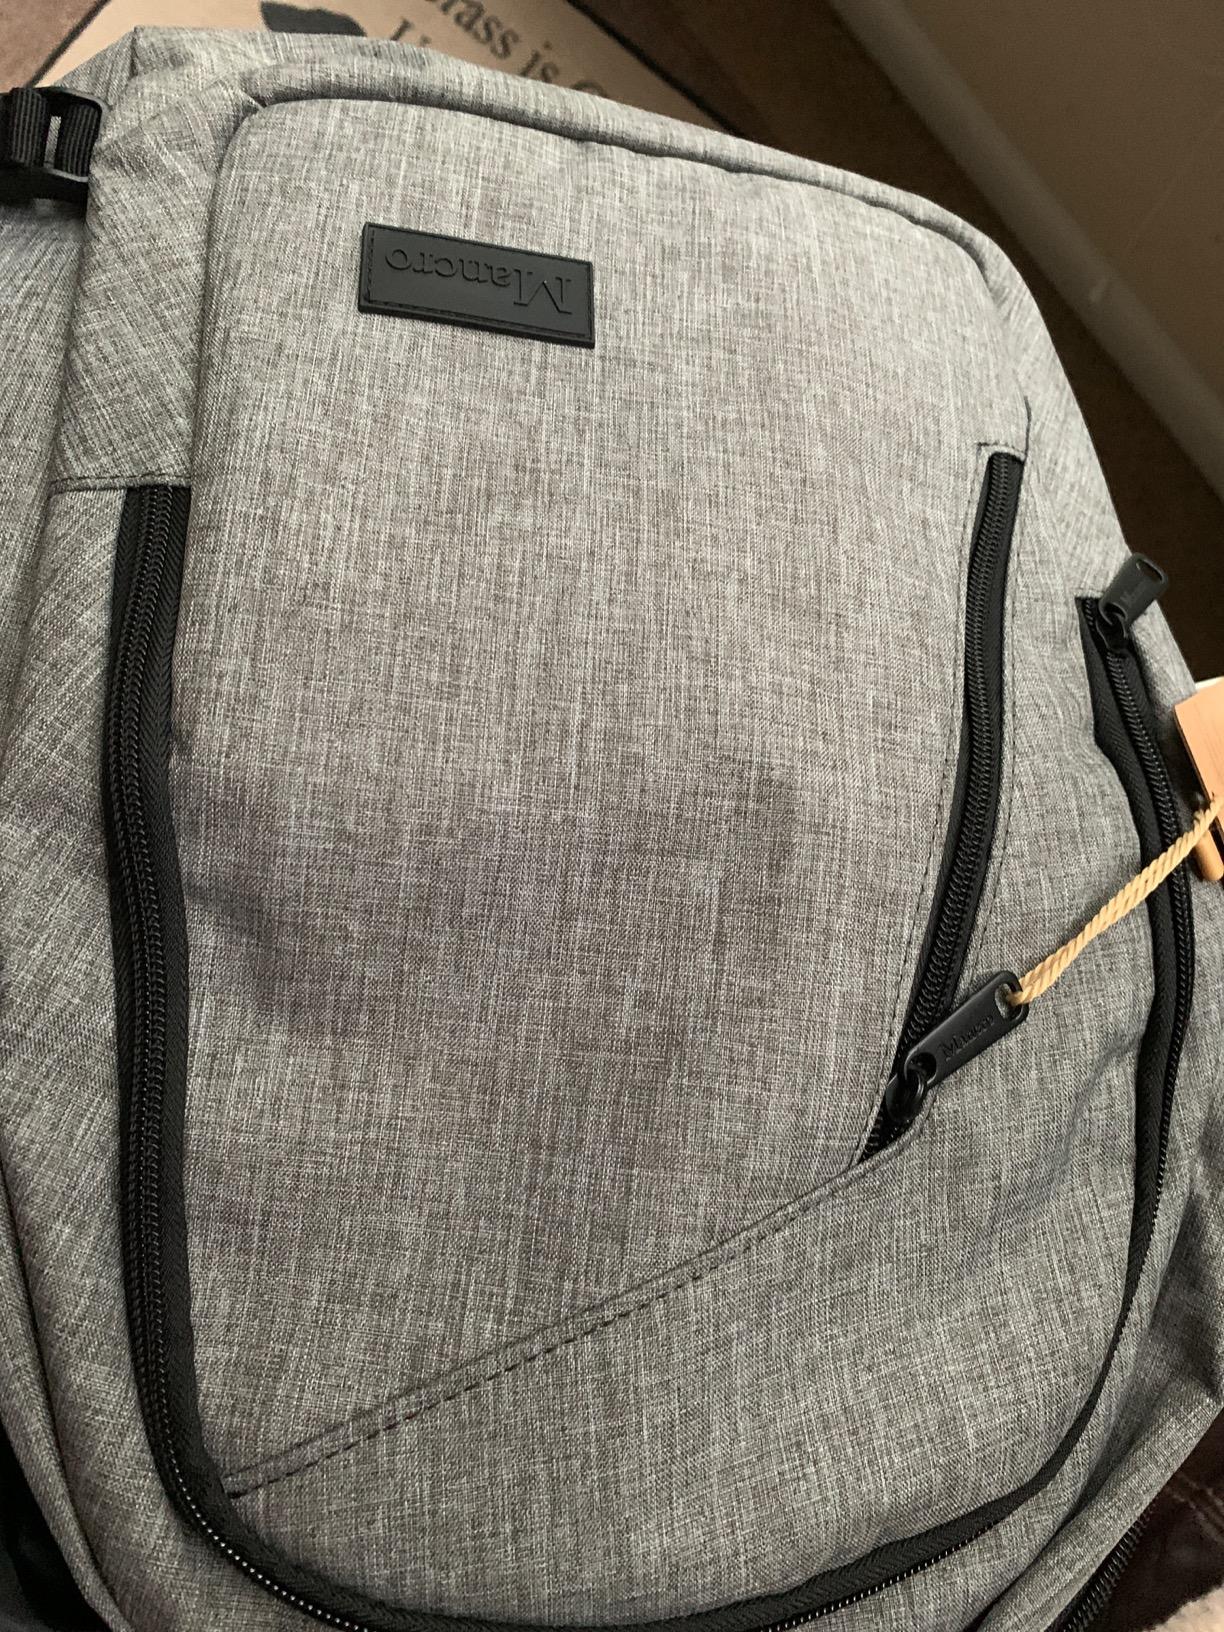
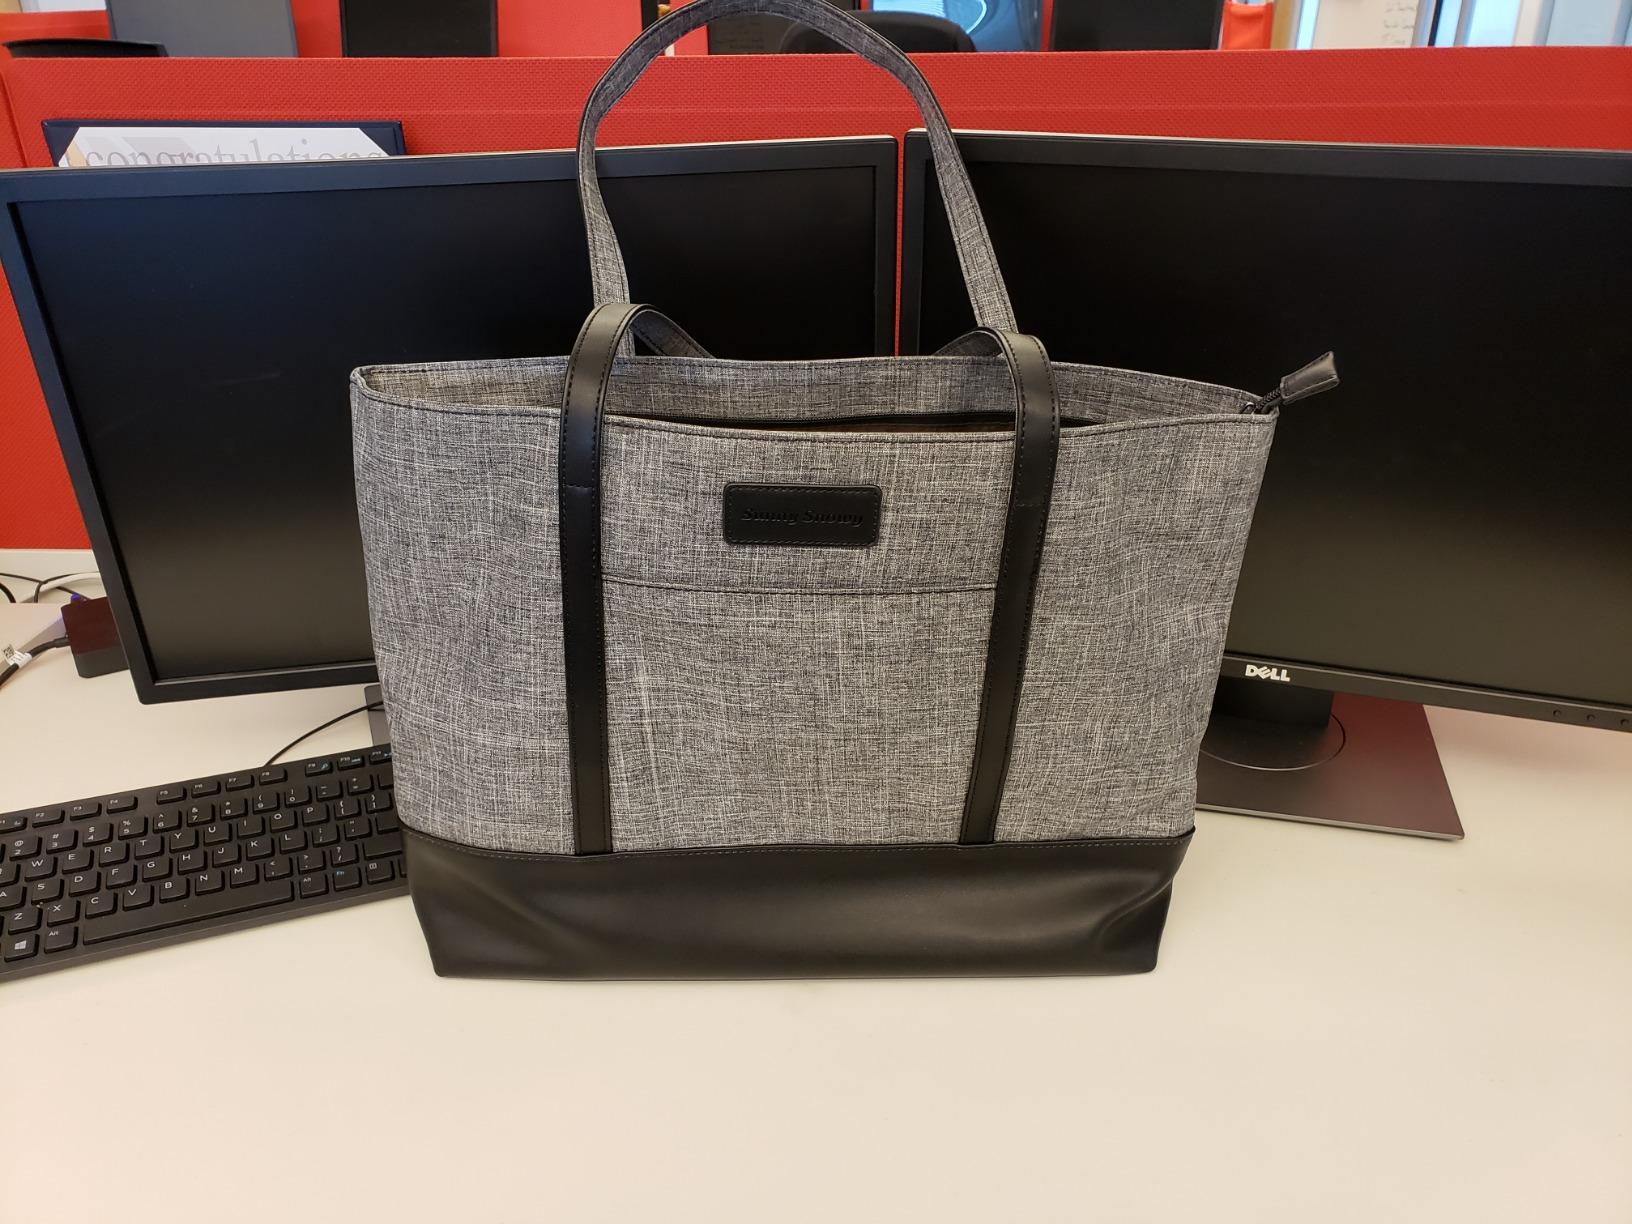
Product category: bag
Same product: no